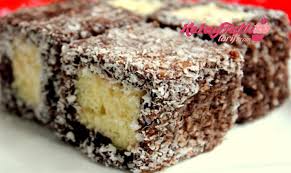
Yemek: lokum